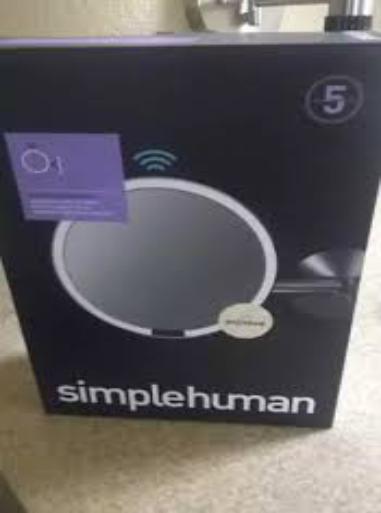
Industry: Necessities